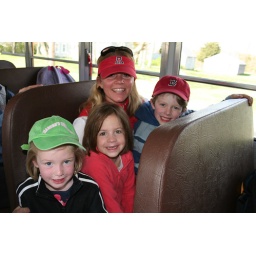
On the bus to the whale watch boat in Provincetown